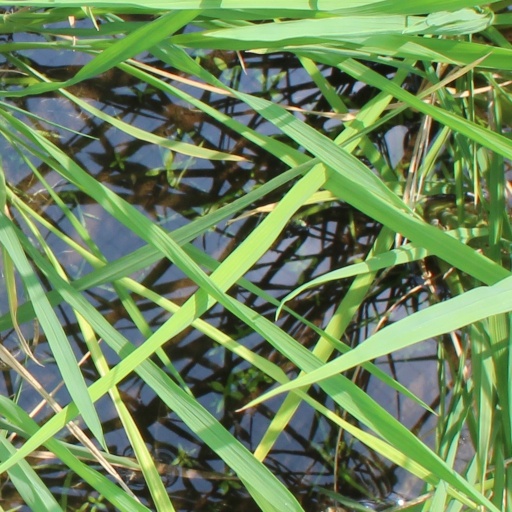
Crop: rice